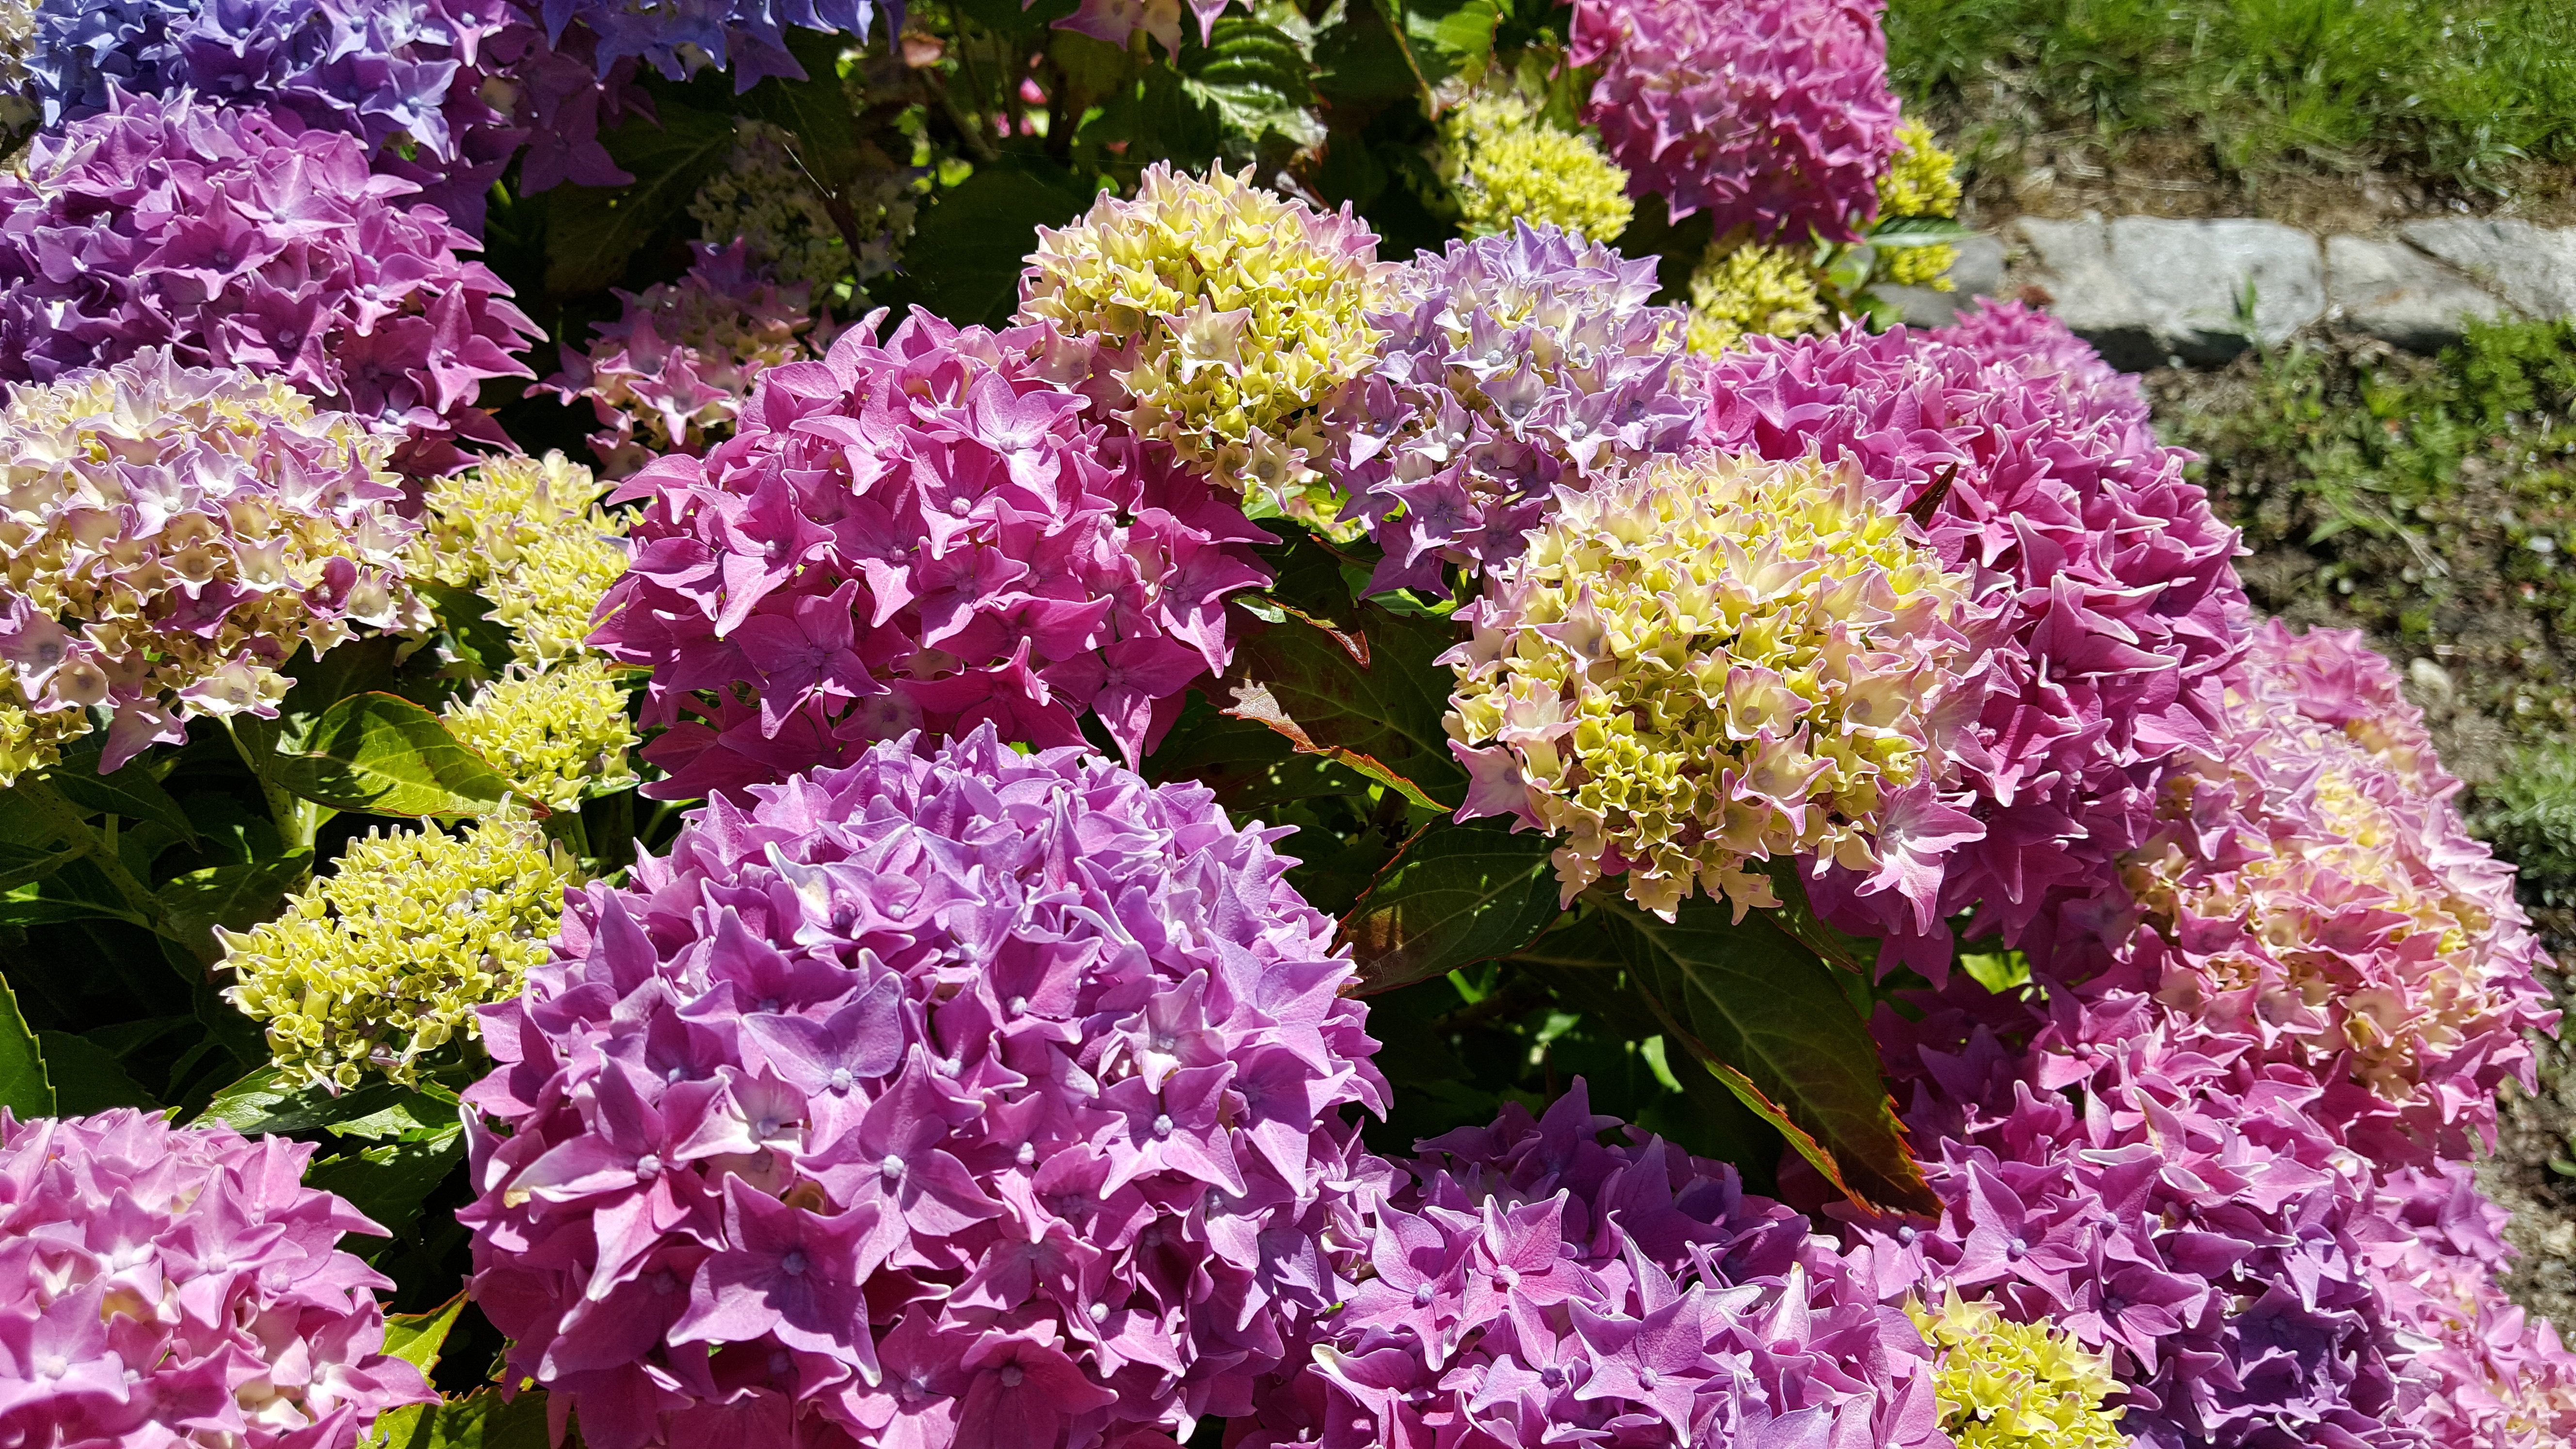
flowers, peace, nature, summer, love, happy, vibrant, floral, colorful, spring, youth, natural, heart, flower power